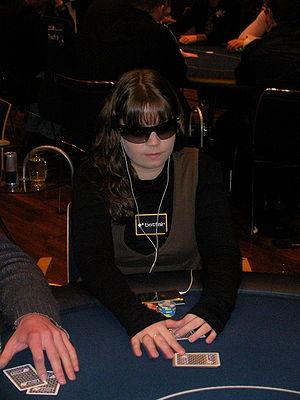
Annette Obrestad, née en Norvège le 18 septembre 1988, est une joueuse de poker professionnelle.